James Nicholas Joubert

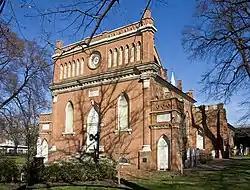
St. Mary's Seminary Chapel

He eventually found his way to Baltimore, Maryland, where obtained work teaching geography in Madame LeCombe’s fashionable school for girls. In 1805 he entered St. Mary's Seminary and was ordained a priest in 1810. Shortly after, he became a Sulpician. He taught French and geography at the college.